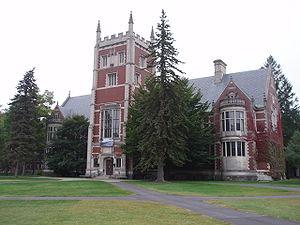
Bowdoin College est un établissement d'enseignement supérieur de la ville de Brunswick dans le Maine aux États-Unis. Il a été fondé en 1794 et compte actuellement 1 600 d'étudiants.